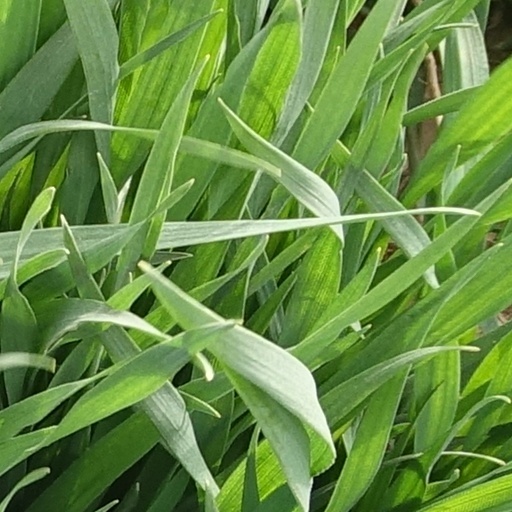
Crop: wheat